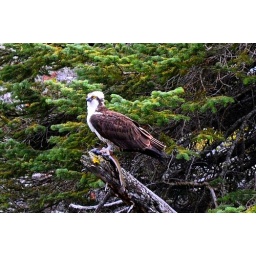
Osprey eating fish in Yellowstone